Parnasso in festa

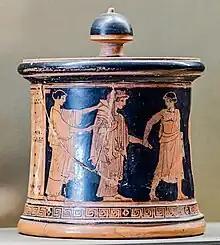
Peleus and Thetis, Louvre

Gods and muses, nymphs and shepherds, join in the celebrations of the wedding of Peleus and Thetis, wishing the newly-weds long lives, hoping that they will be an example of virtue for the world, and prophesying that they will produce a line of heroes. Jove himself has proclaimed, say the chorus, that the royal couple will live happily ever after.